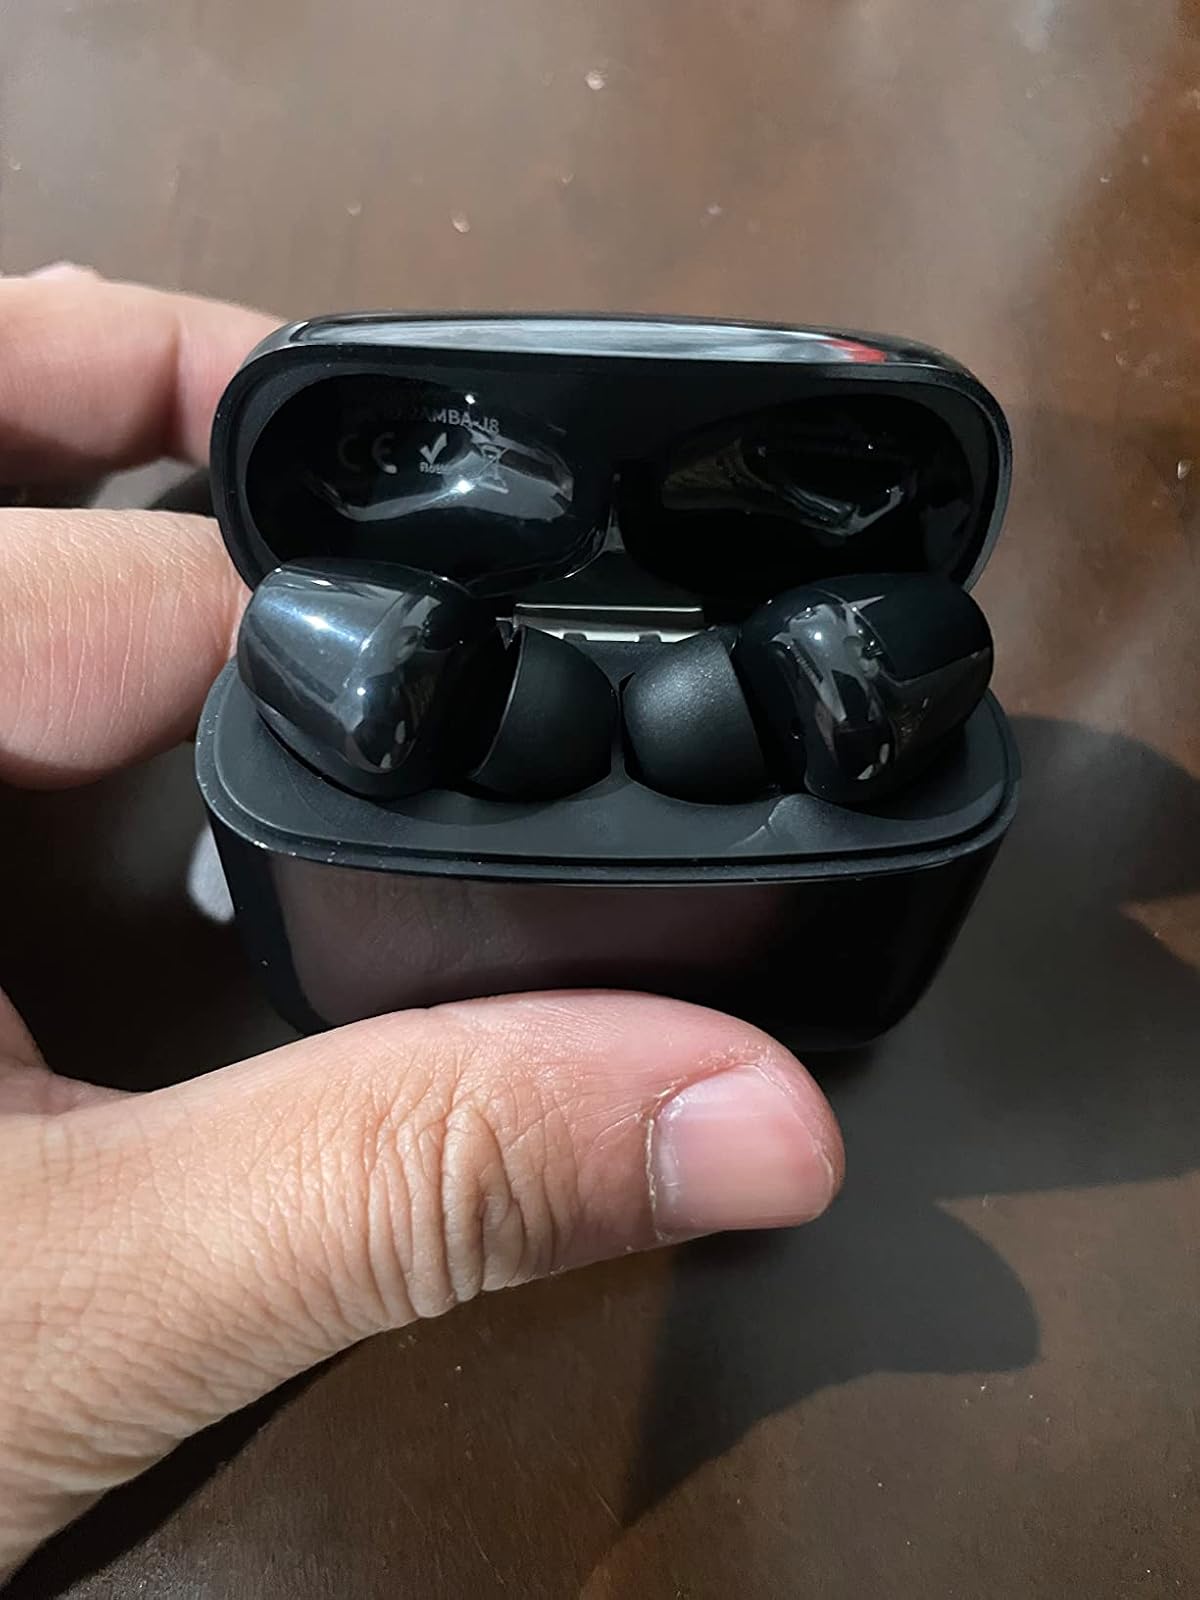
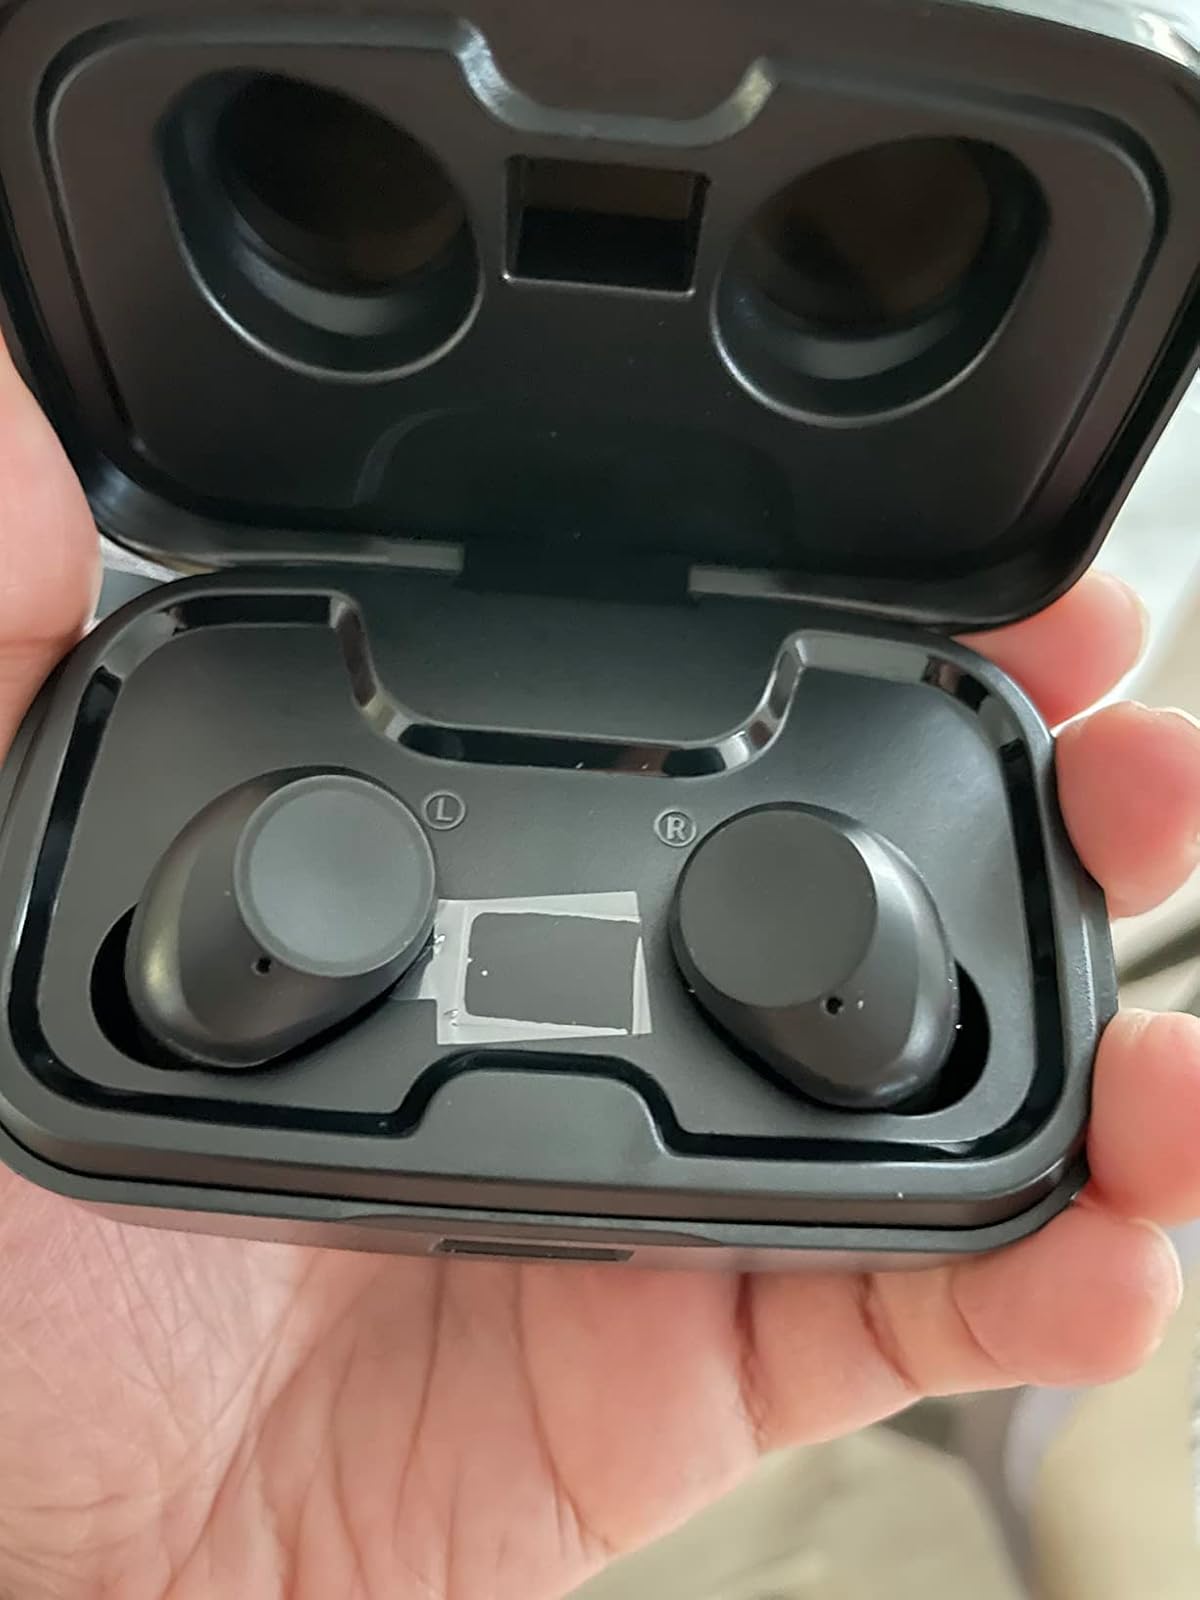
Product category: earbuds
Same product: no